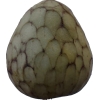
Label: cherimoya